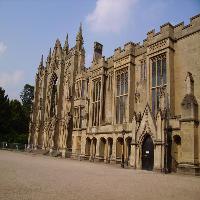
Weather: sun or clear